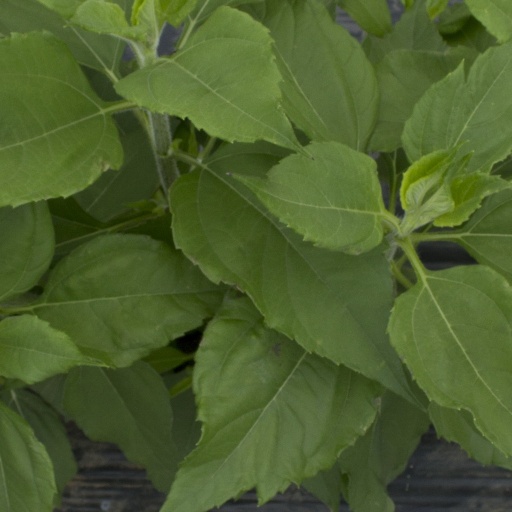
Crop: Jerusalem artichoke